Answer in natural language. Considering the relative positions, is Doorway above or below blue translucent garbage bag? Choose between the following options: below or above
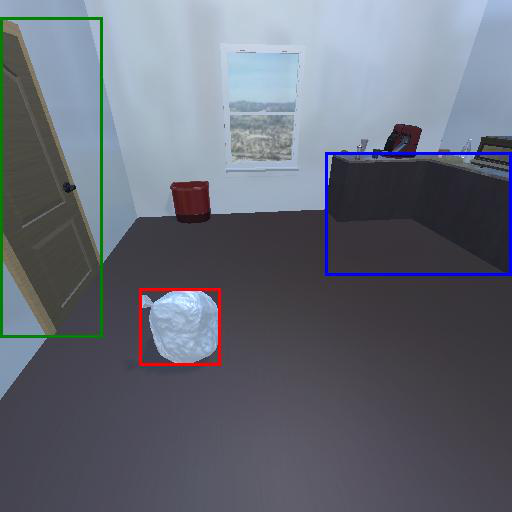
<answer>above</answer>